Malay folklore

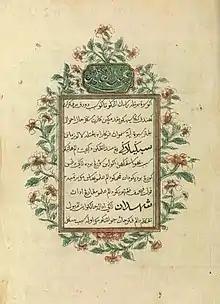
A page from the first edition of "Hikayat Abdullah" in the Jawi script. Published in 1849, it is a personal autobiography of Abdullah bin Abdul Kadir, a Malacca-born munshi of Singapore.

"Kisah dongeng" are a loose collection of bedtime stories, fables and myths that involves human or non-human characters, often with superhuman powers along with talking animals, and an unearthly setting.